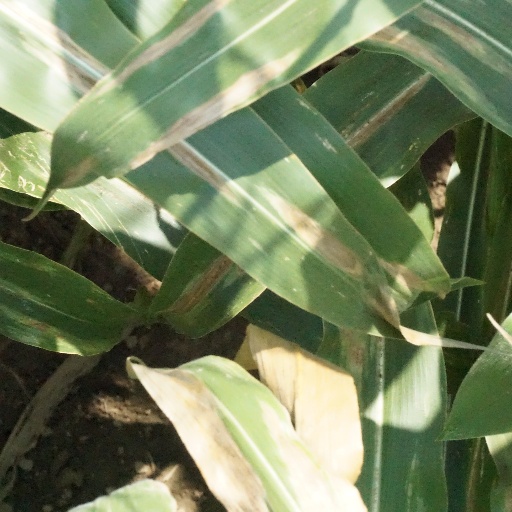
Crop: maize; corn